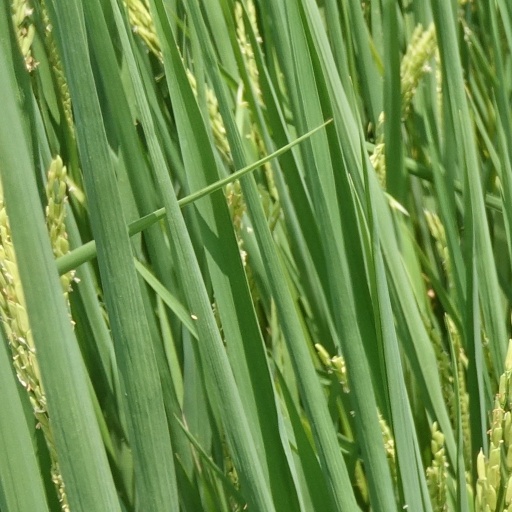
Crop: rice